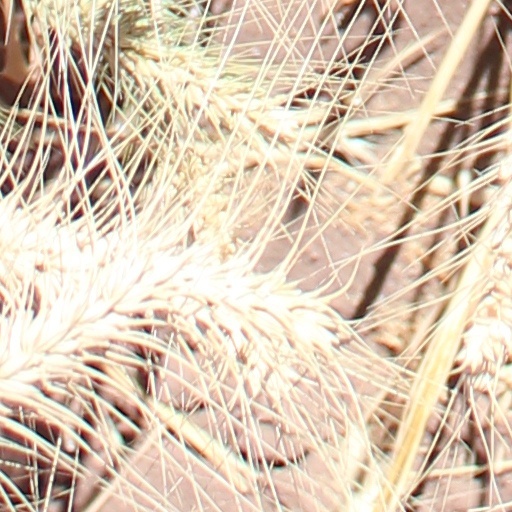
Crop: wheat